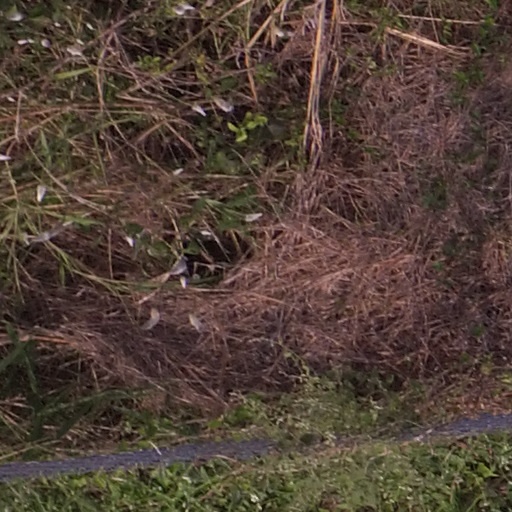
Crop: maize; corn